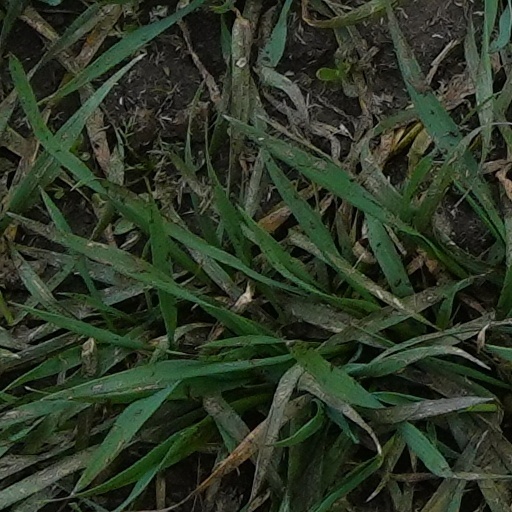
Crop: wheat